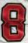
Number: 8